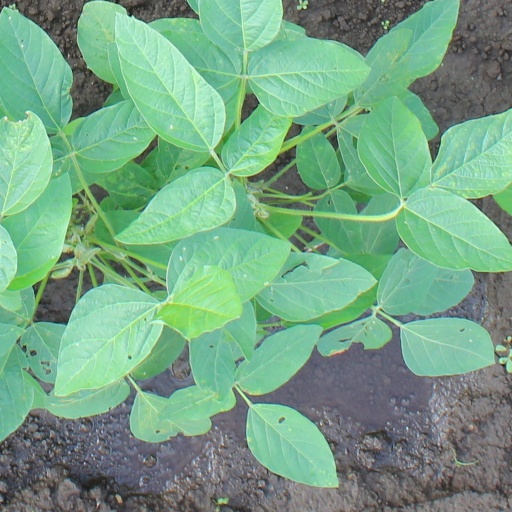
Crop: soybean